Anthony Straker

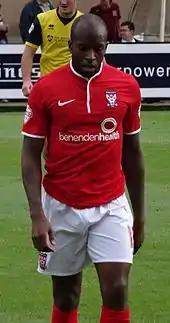
Straker playing for York City in 2014

Born in Ealing, London, Straker started his career in the youth system at Crystal Palace, and was a trainee with the club. He went on trial with League One club Yeovil Town in March 2007 before being released by Palace.